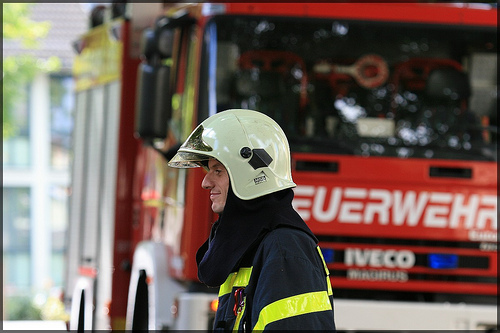
user: Given an image and a question. Answer the question in a short answer. Question: What is a known kind of animal that men of this profession have at there job? Short Answer:
assistant: dog